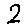
Label: 2